John F. Kennedy assassination conspiracy theories

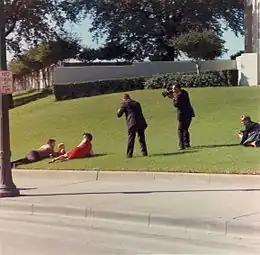
Bill and Jean Newman drop to the grass and cover their children. The Newmans said that they thought the fatal shot came from "the garden" behind them.

Among the evidence against Oswald are photographs of him holding a Carcano rifle in his back yard, the weapon identified by the Warren Commission as the assassination weapon. The House Select Committee on Assassinations concluded that the Oswald photos are genuine and Oswald's wife Marina said that she took them. In 2009, the journal "Perception" published the findings of Hany Farid, a professor in the Department of Computer Science at Dartmouth College who used 3D modeling software to analyze one of the photographs. He demonstrated that a single light source could create seemingly incongruent shadows and concluded that the photograph revealed no evidence of tampering. Researcher Robert Groden asserts that these photos are fake.